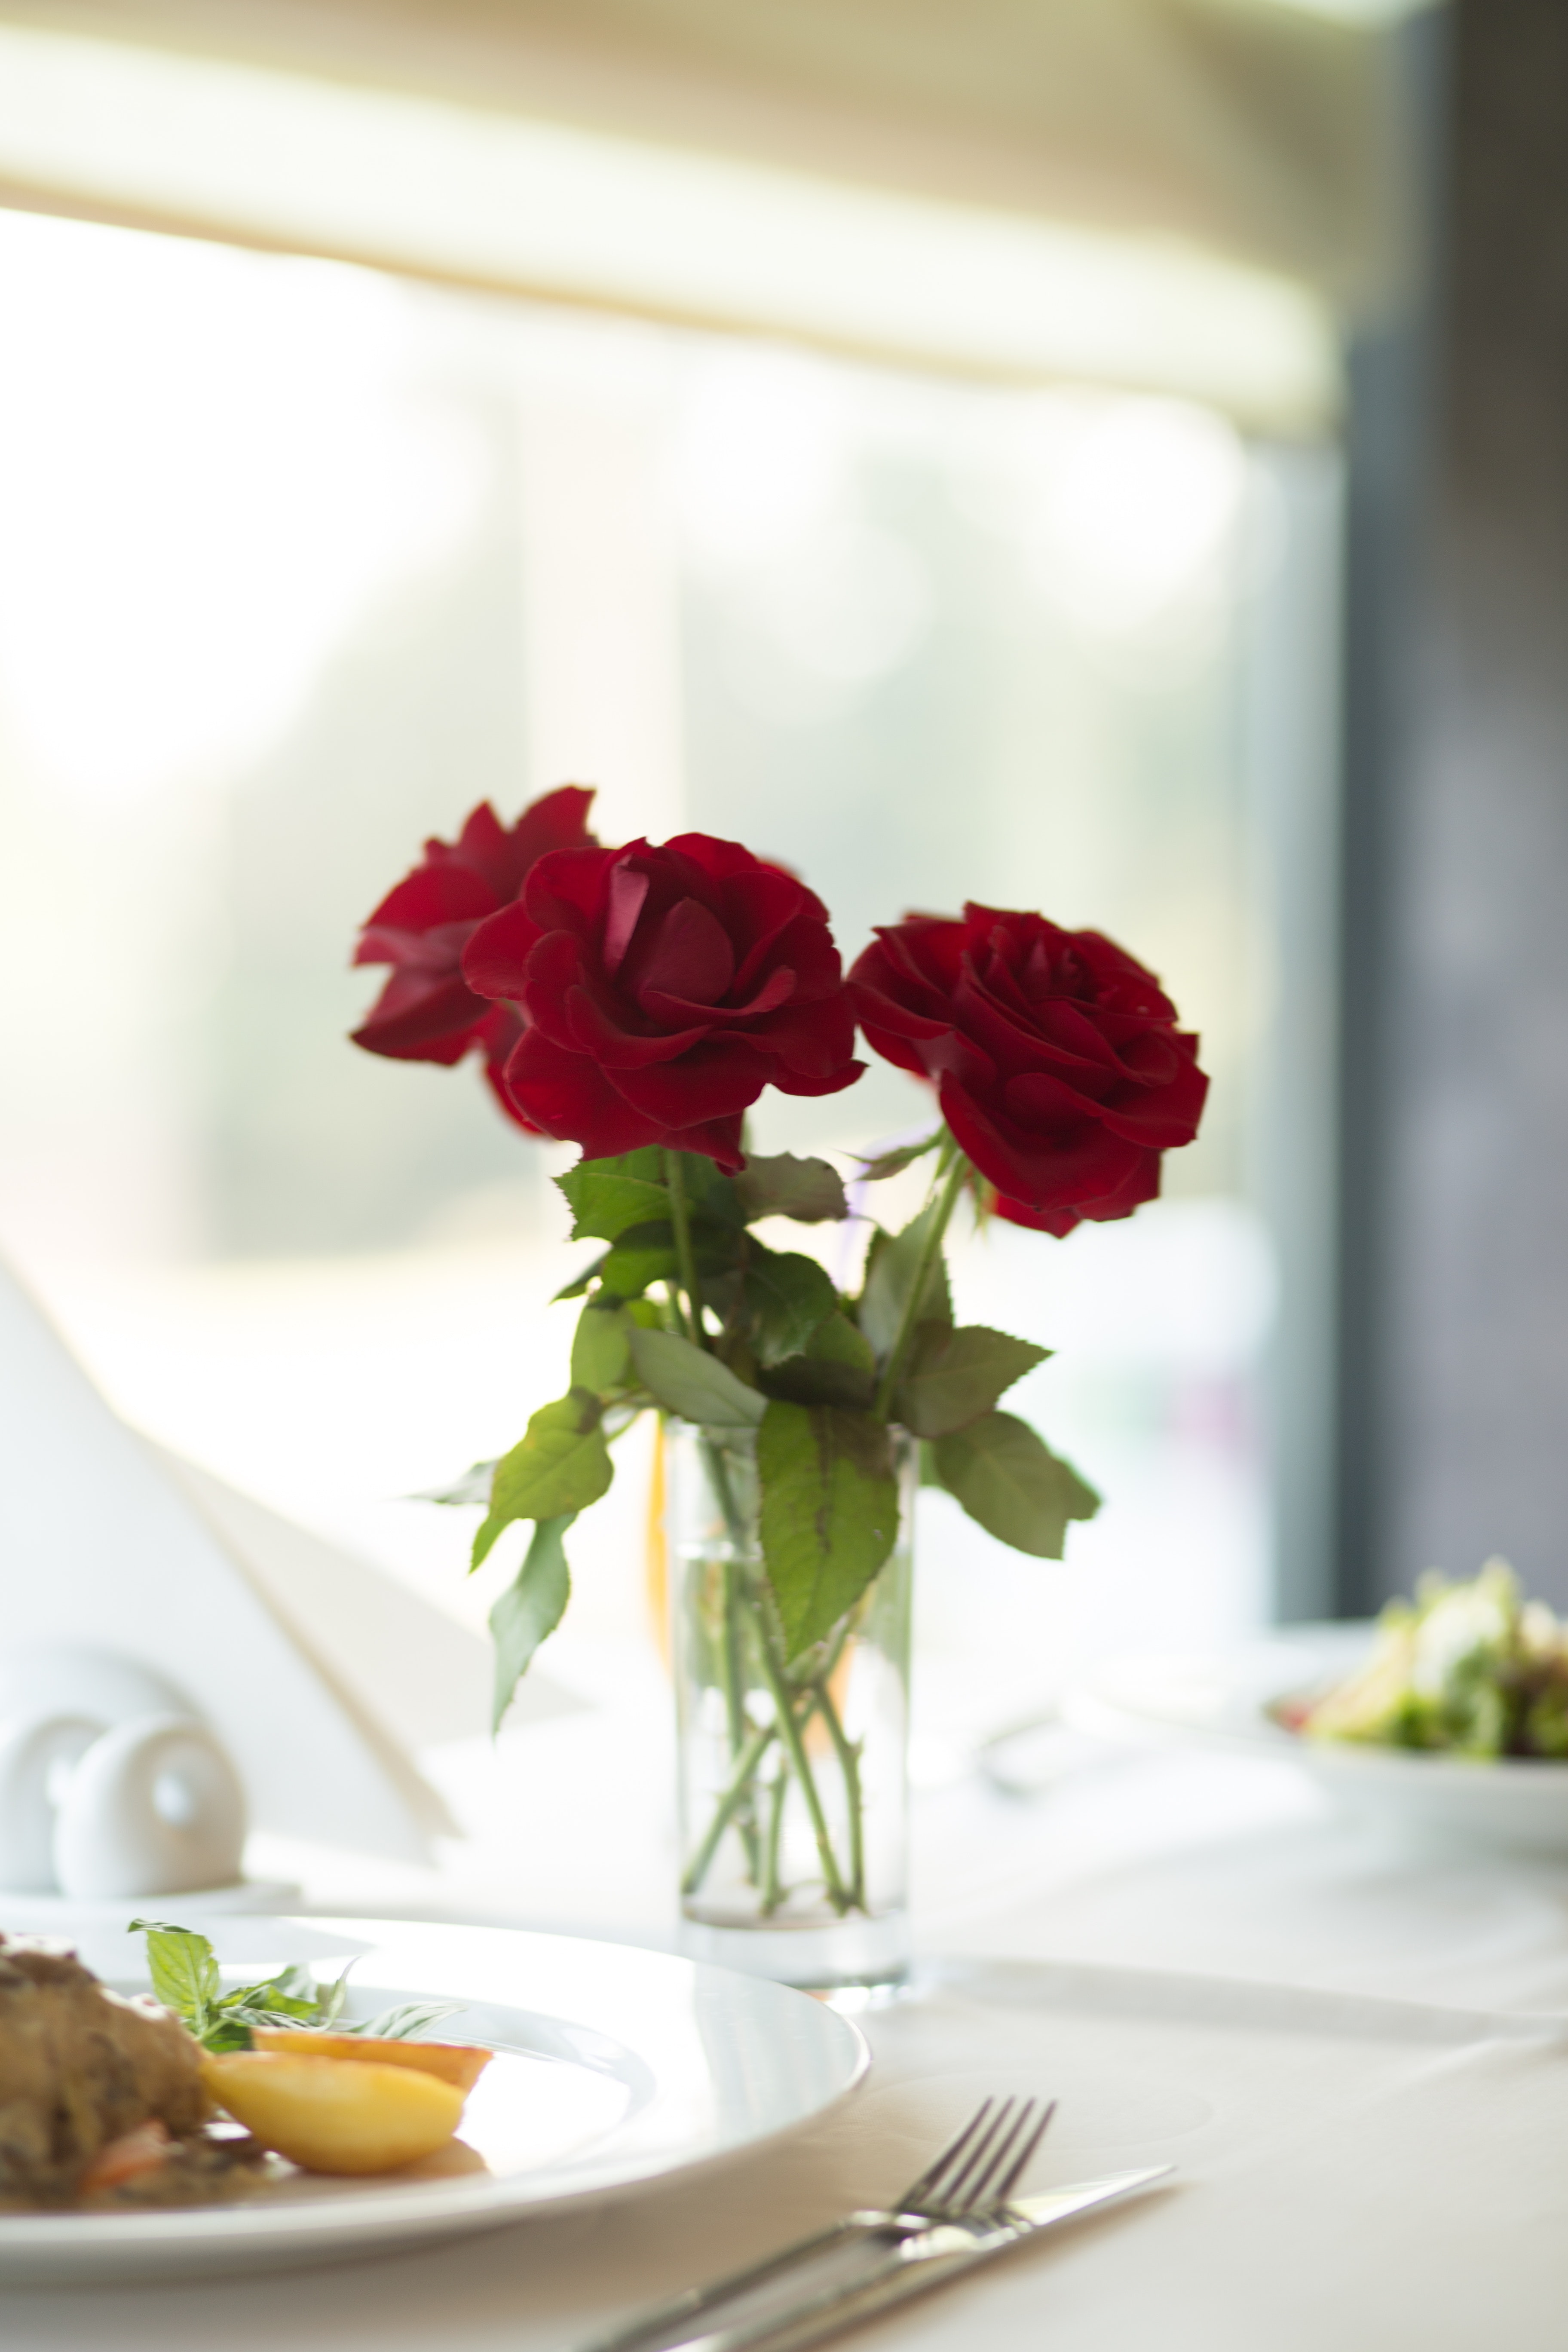
red, white, flower, yellow, cut flowers, centrepiece, bouquet, plant, rose, petal, room, rose family, table, floral design, vase, floristry, interior design, garden roses, flower arranging, rose order, carnation, pink family, flowering plant, artificial flower, tableware, furniture, peony, dianthus, still life photography, food, geranium, camellia, dessert